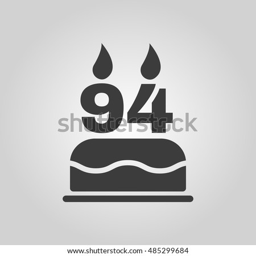
the birthday cake with candles in the form of number icon .